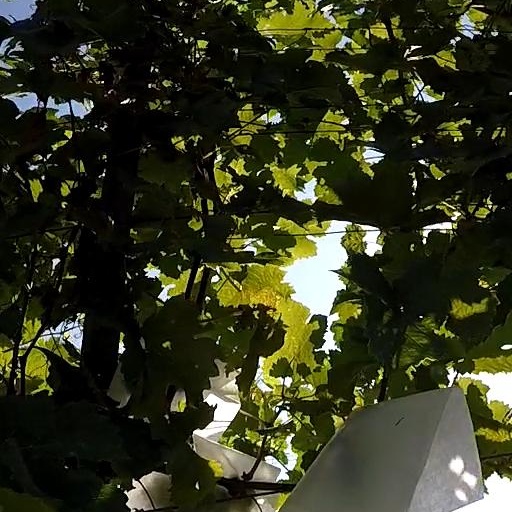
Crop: grape